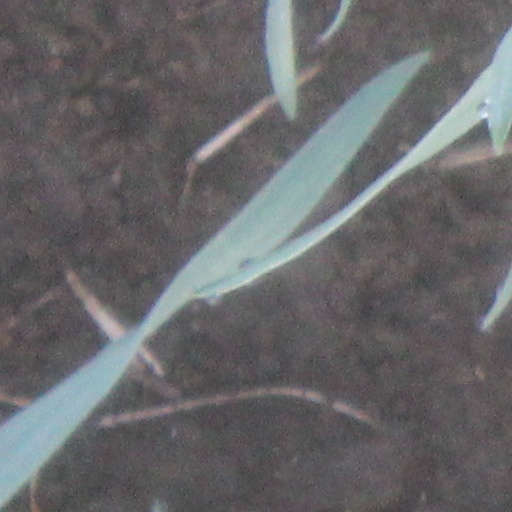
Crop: wheat